The Doon School

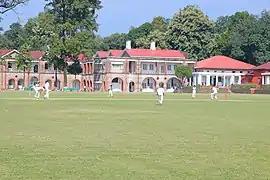
A cricket game in progress on the Main Field.

Doon follows the house system; there are five main houses (Hyderabad, Jaipur, Kashmir, Tata and Oberoi) and two 'holding houses' (Foot and Martyn, named after former headmasters), for boys in their first year. The original four houses (Oberoi was added in 1991) were named after the largest initial donors: Hyderabad House was named after Akbar Hydari, who secured a contribution from Nizam of Hyderabad's government; Kashmir, after Maharajah Hari Singh, then ruler of Jammu and Kashmir; Tata, after the Tata Trusts; and Jaipur, after Rai Bahadur Amarnath Atal arranged for contributions from the Durbar of Jaipur. Boys are assigned to houses at the time of admission and develop great loyalty to them, since all intramural sports involve fierce competition between houses. Those who have a family history with a particular house are assigned to the same house. All houses have rooms, dormitories, kitchen, library, study rooms, and a Common Room for recreation.